Coastal defences of Australia during World War II

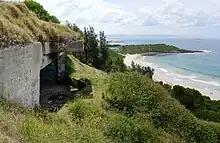
Illowra Battery, Port Kembla, New South Wales

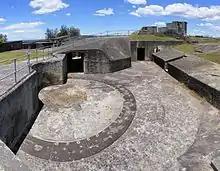
Middle Head Fortifications, Sydney Harbour

"Note": A 6-pdr 10 cwt battery was under construction.